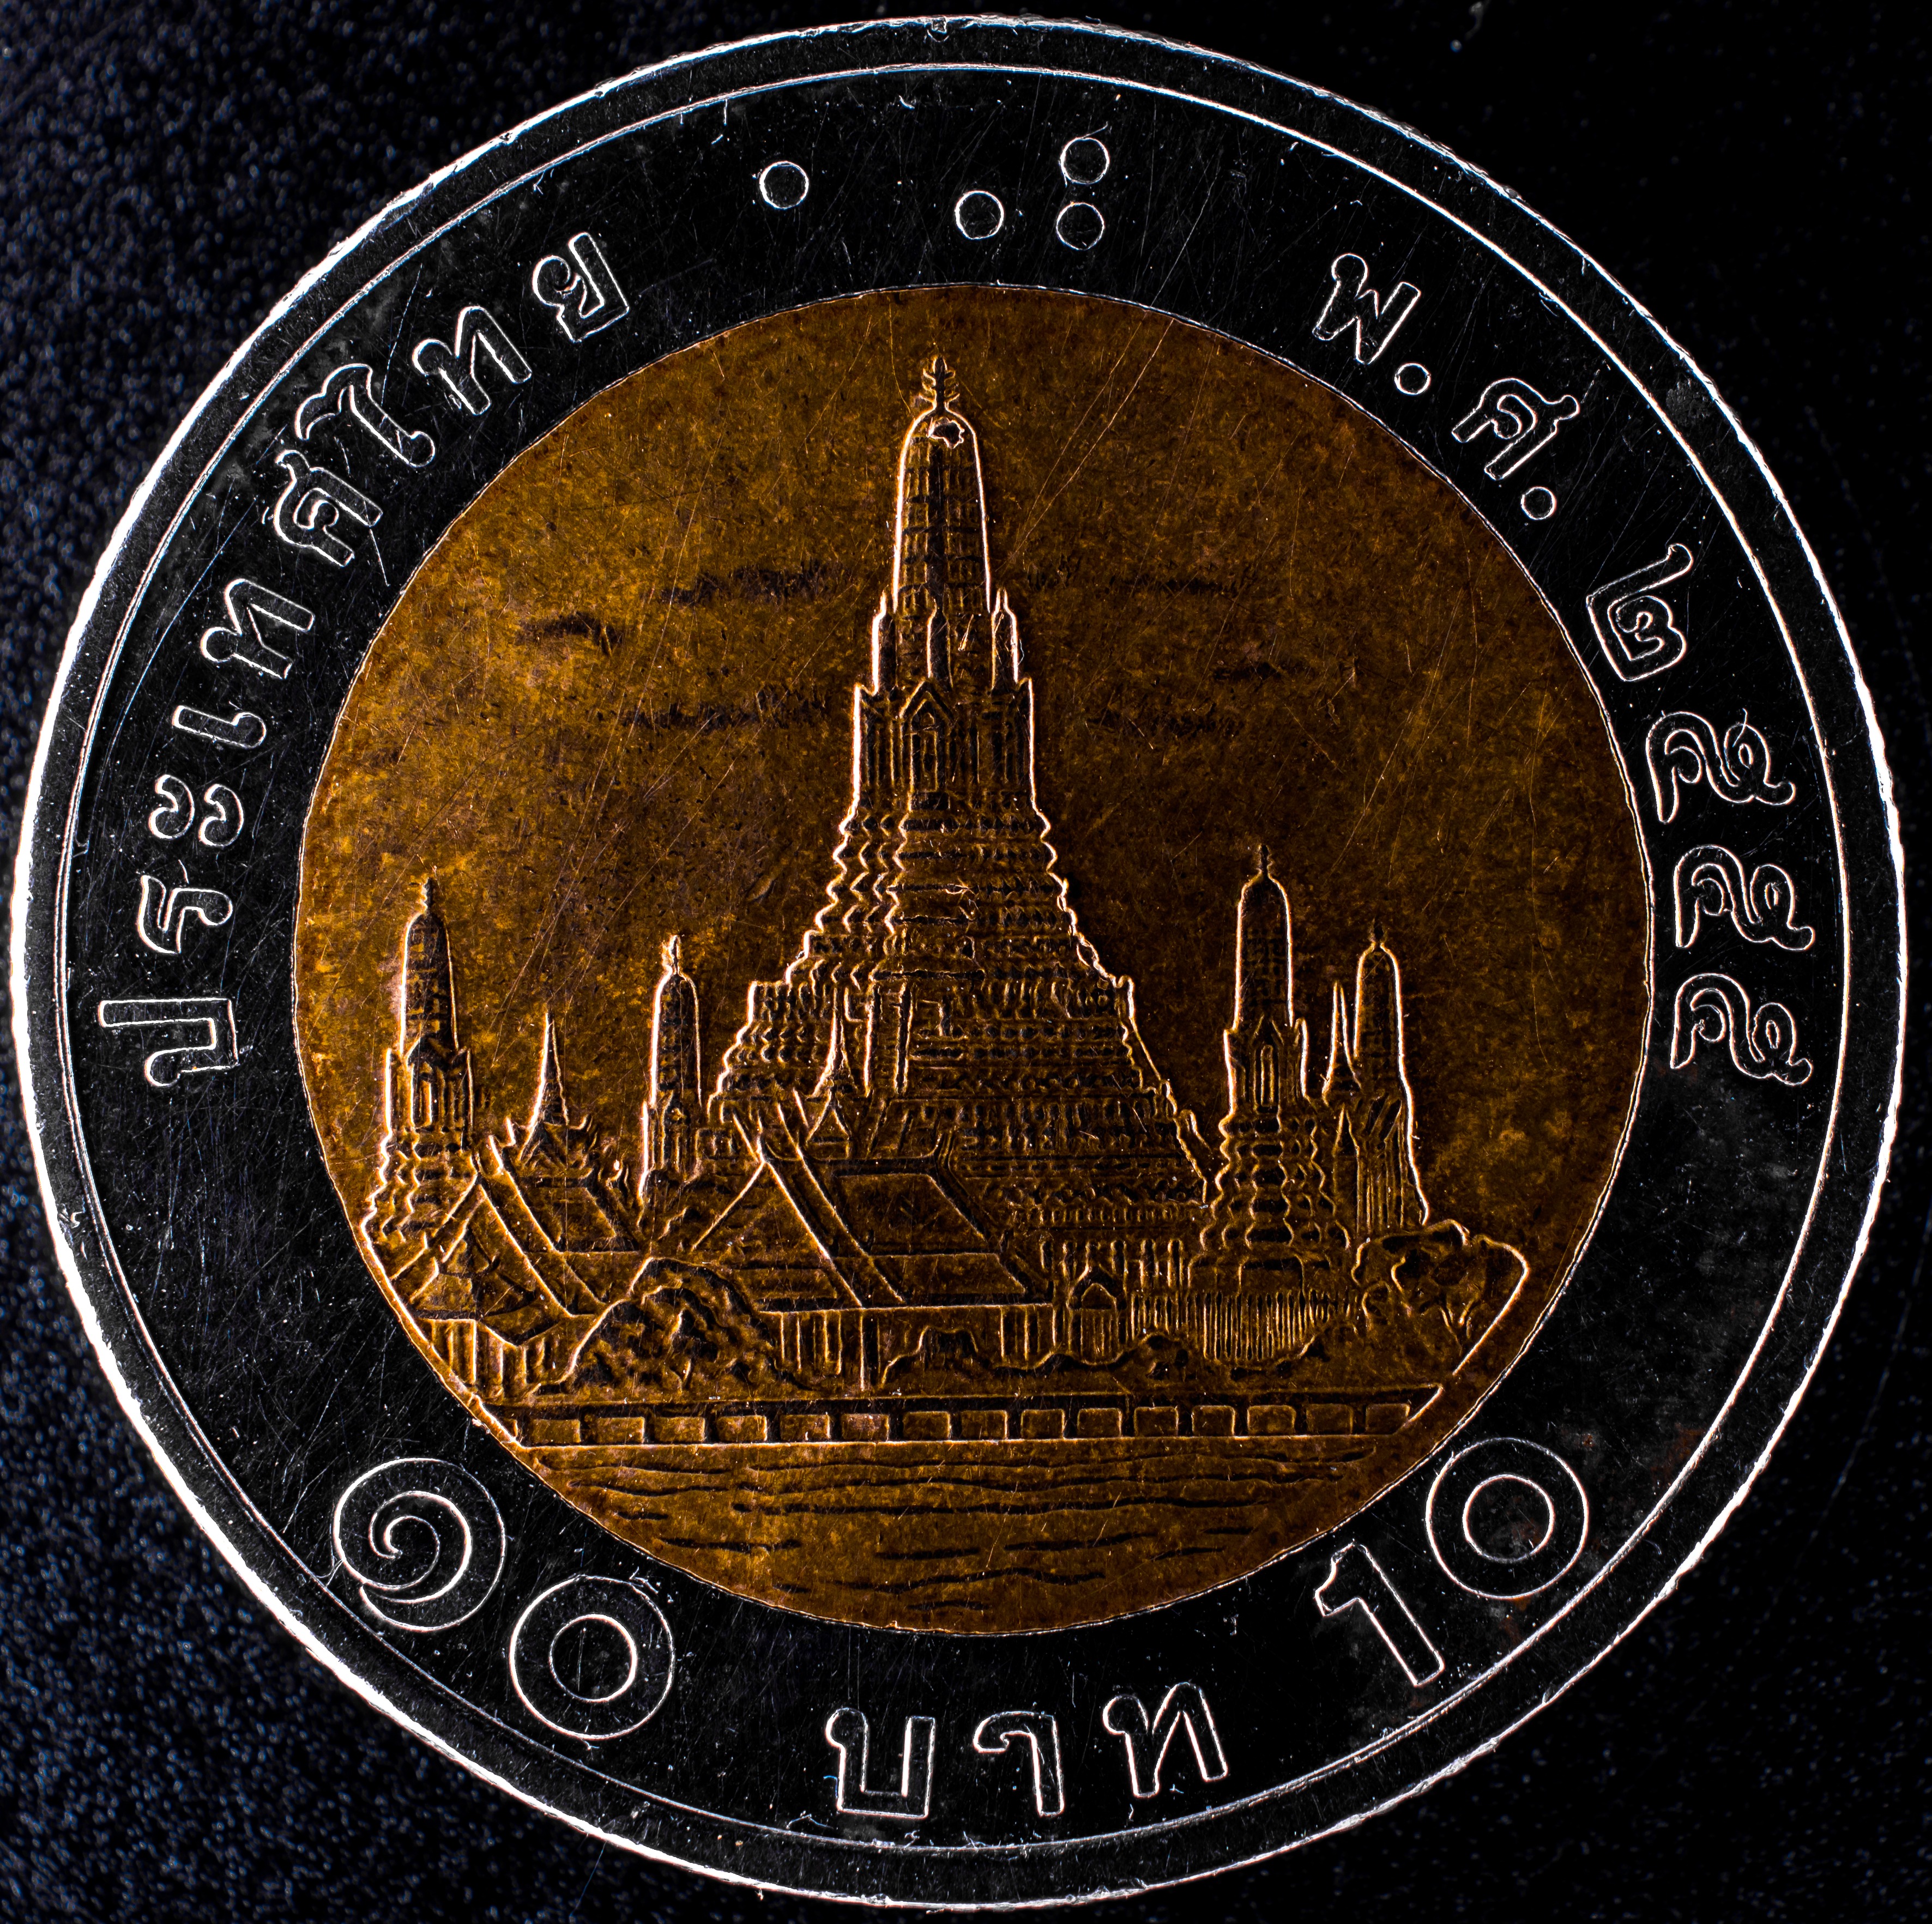
money, currency, coin, cash and cash equivalents, pay, 10 bath, thai currency, dark field recording